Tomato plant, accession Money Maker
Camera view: bottom (45 deg); turntable rotation: 180 degrees
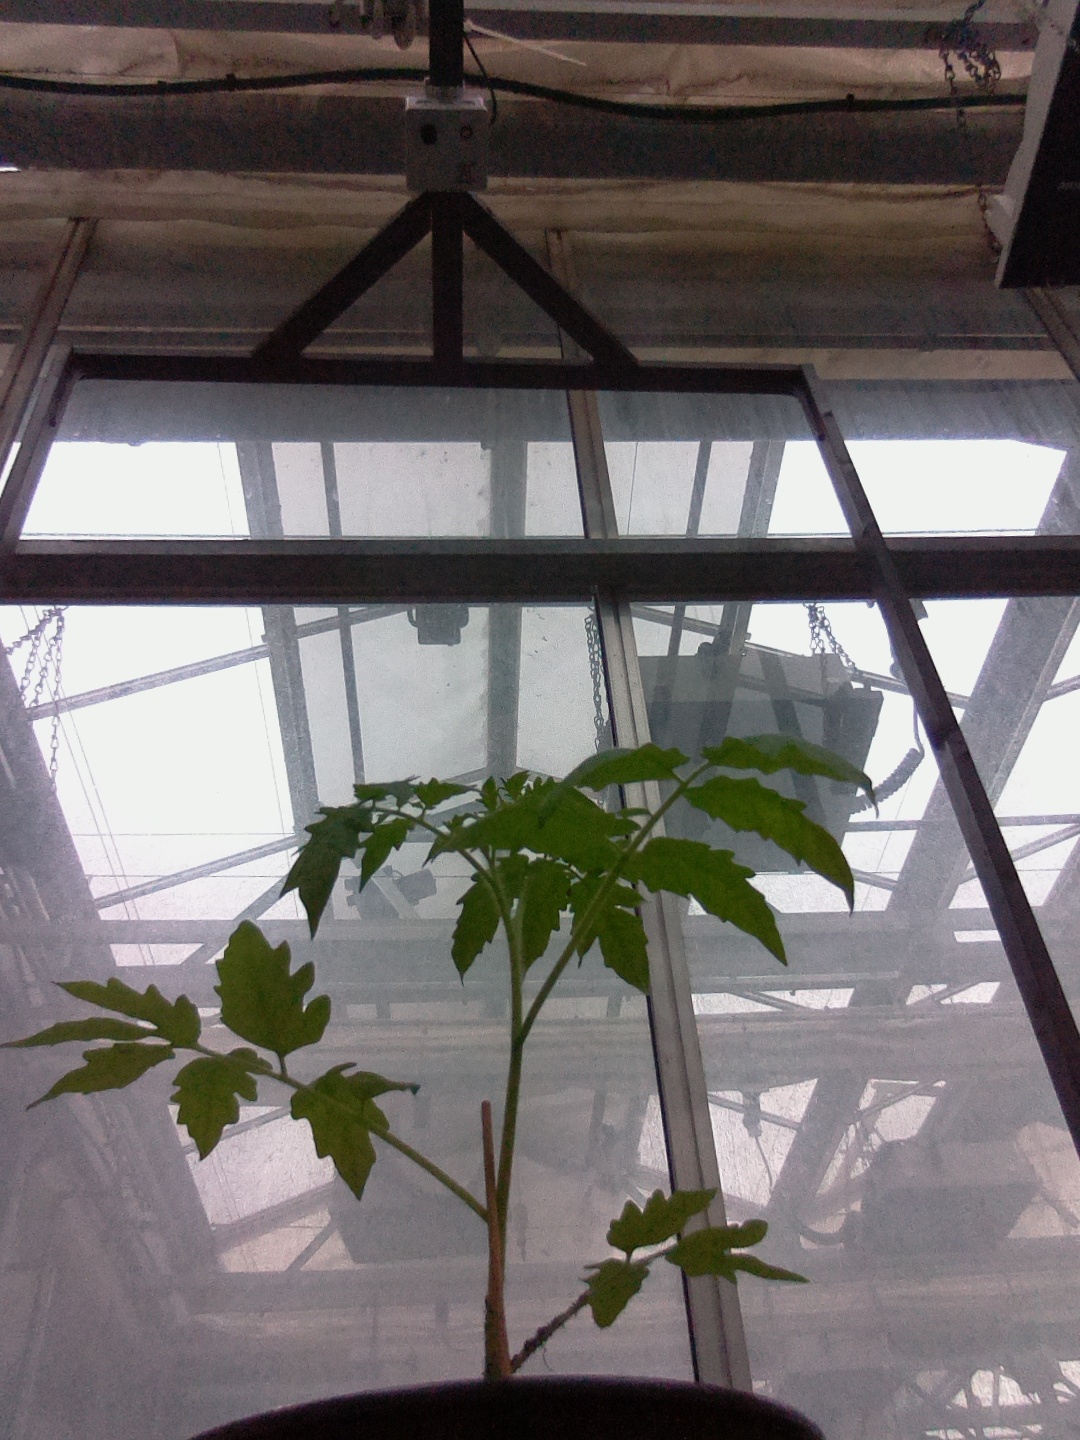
BBCH growth stage 13: 6 of true leaves visible